Selfie (2018 film)

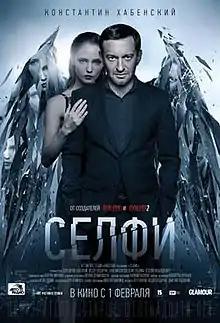

Selfie is a 2018 Russian drama film directed by Nikolay Khomeriki and starring Konstantin Khabensky and Feodor Bondarchuk. The film is based on the novel "Soulless of the 21st century. Selfie" by Sergey Minaev. The picture was released on 1 February 2018.